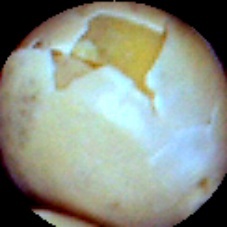
Label: Skin-damaged